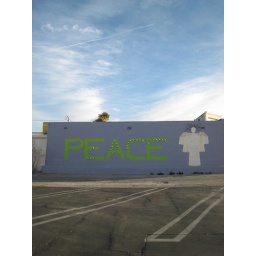
Just down the road from the largest Marine base in the US.